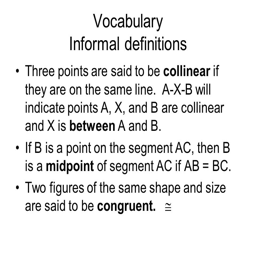
vocabulary informal definitions points are said to be collinear if they are on the same line .